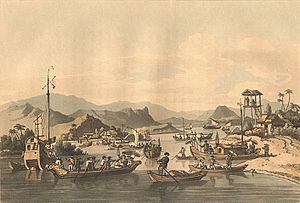
Nguyễn-fyrsterne / Stigende spændinger
Hội Ans havn i det 18. århundrede.
"Nguyễn-fyrsterne, også kendt som Nguyễn-klanen eller Huset Nguyễn, var en række herskere fra de sydlige og centrale dele af det nuværende Vietnam, dengang kaldet Đàng Trong eller ""Indre land"" i modsætning til Đàng Ngoài eller ""Ydre land"", der blev regeret af Trịnh-fyrsterne.